Genetically modified organism

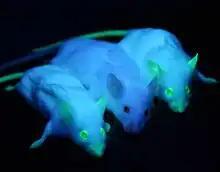
Mice expressing the green fluorescent protein

Scientists have genetically engineered several organisms, including some mammals, to include green fluorescent protein (GFP), for research purposes. GFP and other similar reporting genes allow easy visualization and localization of the products of the genetic modification. Fluorescent pigs have been bred to study human organ transplants, regenerating ocular photoreceptor cells, and other topics. In 2011, green-fluorescent cats were created to help find therapies for HIV/AIDS and other diseases as feline immunodeficiency virus is related to HIV.